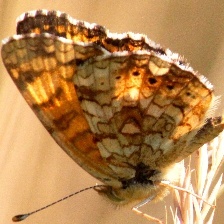
Species: CRECENT